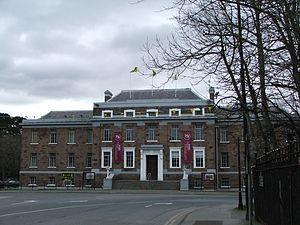
Tralee est une ville du comté de Kerry, dans le sud-ouest de l'Irlande Irlande. Tralee est la plus grande ville du Kerry. Sa population, faubourgs inclus, atteignait 22 744 habitants au recensement de 2006.